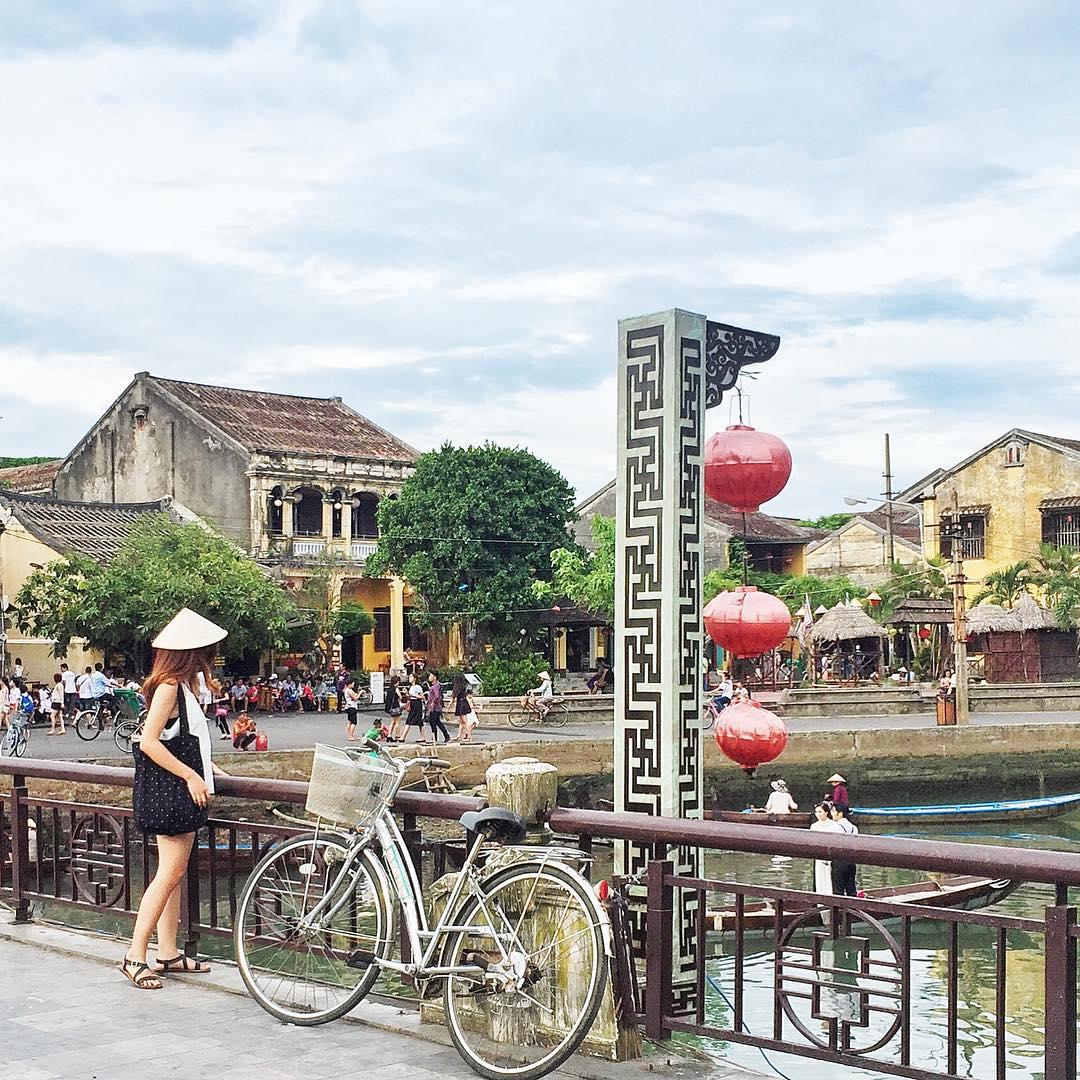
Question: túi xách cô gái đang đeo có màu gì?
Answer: túi xách có màu đen